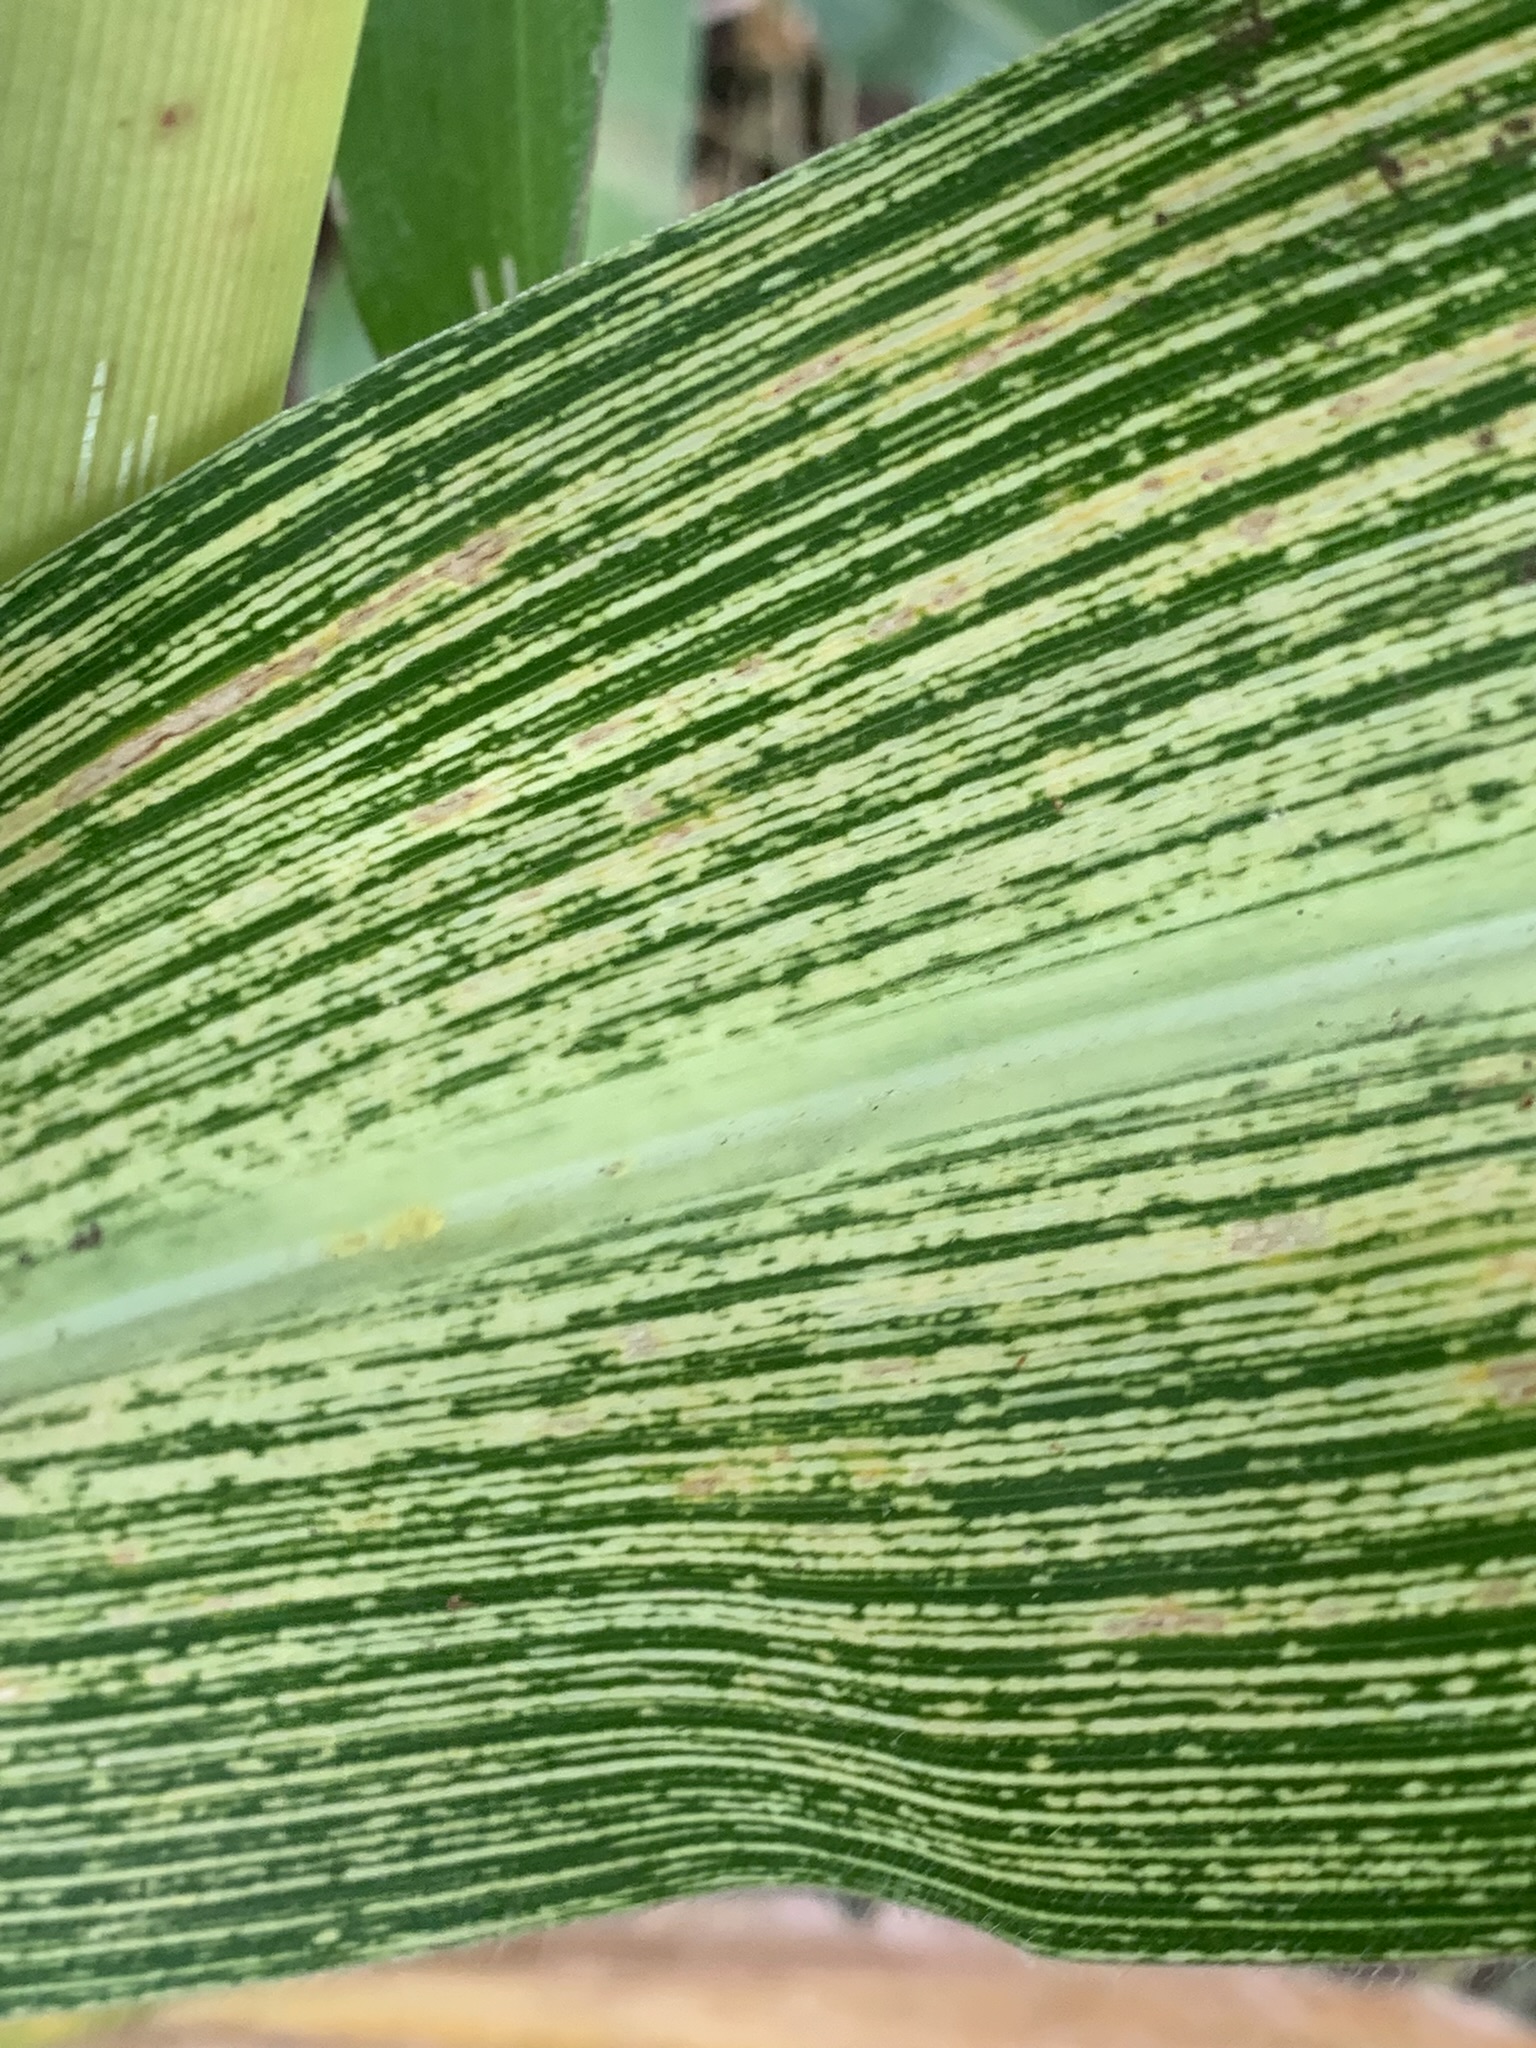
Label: MSV